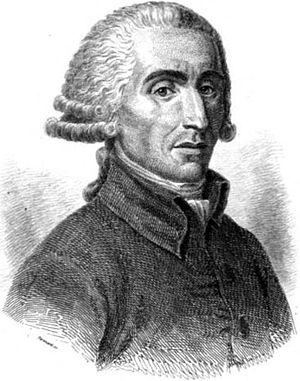
La grande effervescence connue par la presse sous la Révolution française de 1789, à la suite de la proclamation de la liberté de la presse, amena de nombreux hommes de lettres à embrasser la carrière journalistique. Un bon nombre de journalistes sous la Révolution connaitront, au mieux, la répression et, au pire, une fin violente.
La Feuille villageoise est un journal hebdomadaire français créé en septembre 1790 à Paris par Joseph-Antoine Cerutti et disparu le 2 aout 1795.
Joseph-Antoine-Joachim Cerutti, né le 13 juin 1738 à None et mort le 3 février 1792 à Paris, est un homme de lettres et journaliste français d’origine italienne.